William H. Rau

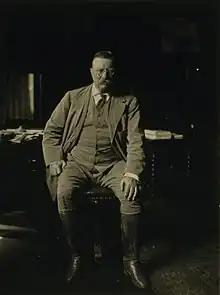
Rau's portrait of Theodore Roosevelt, 1912

Rau's photographs span a wide range of topics in places around the world. Cities photographed by Rau include New York City, Paris, Moscow, Cairo, Tokyo, Naples, Nablus, St. Pierre, Martinique, Butte, Montana, and his native Philadelphia. Individuals who posed for portraits for Rau include Theodore Roosevelt, Admiral George Dewey, poet Edwin Markham, Apache chief Geronimo, and Sioux chiefs Luke Little Hawk and Lone Elk. Rau's panoramic subjects include Niagara Falls and Hemlock Lake, and the cities of Rochester and Buffalo in New York and Easton in Pennsylvania.